Daigo Kobayashi

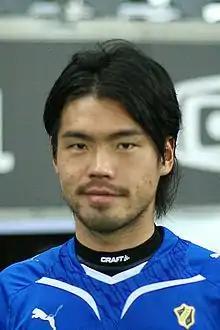
Daigo Kobayashi with Stabæk in 2009

is a Japanese professional footballer who plays as a midfielder.